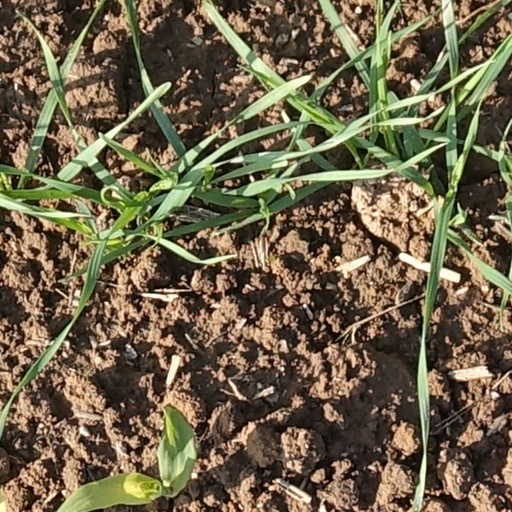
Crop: wheat